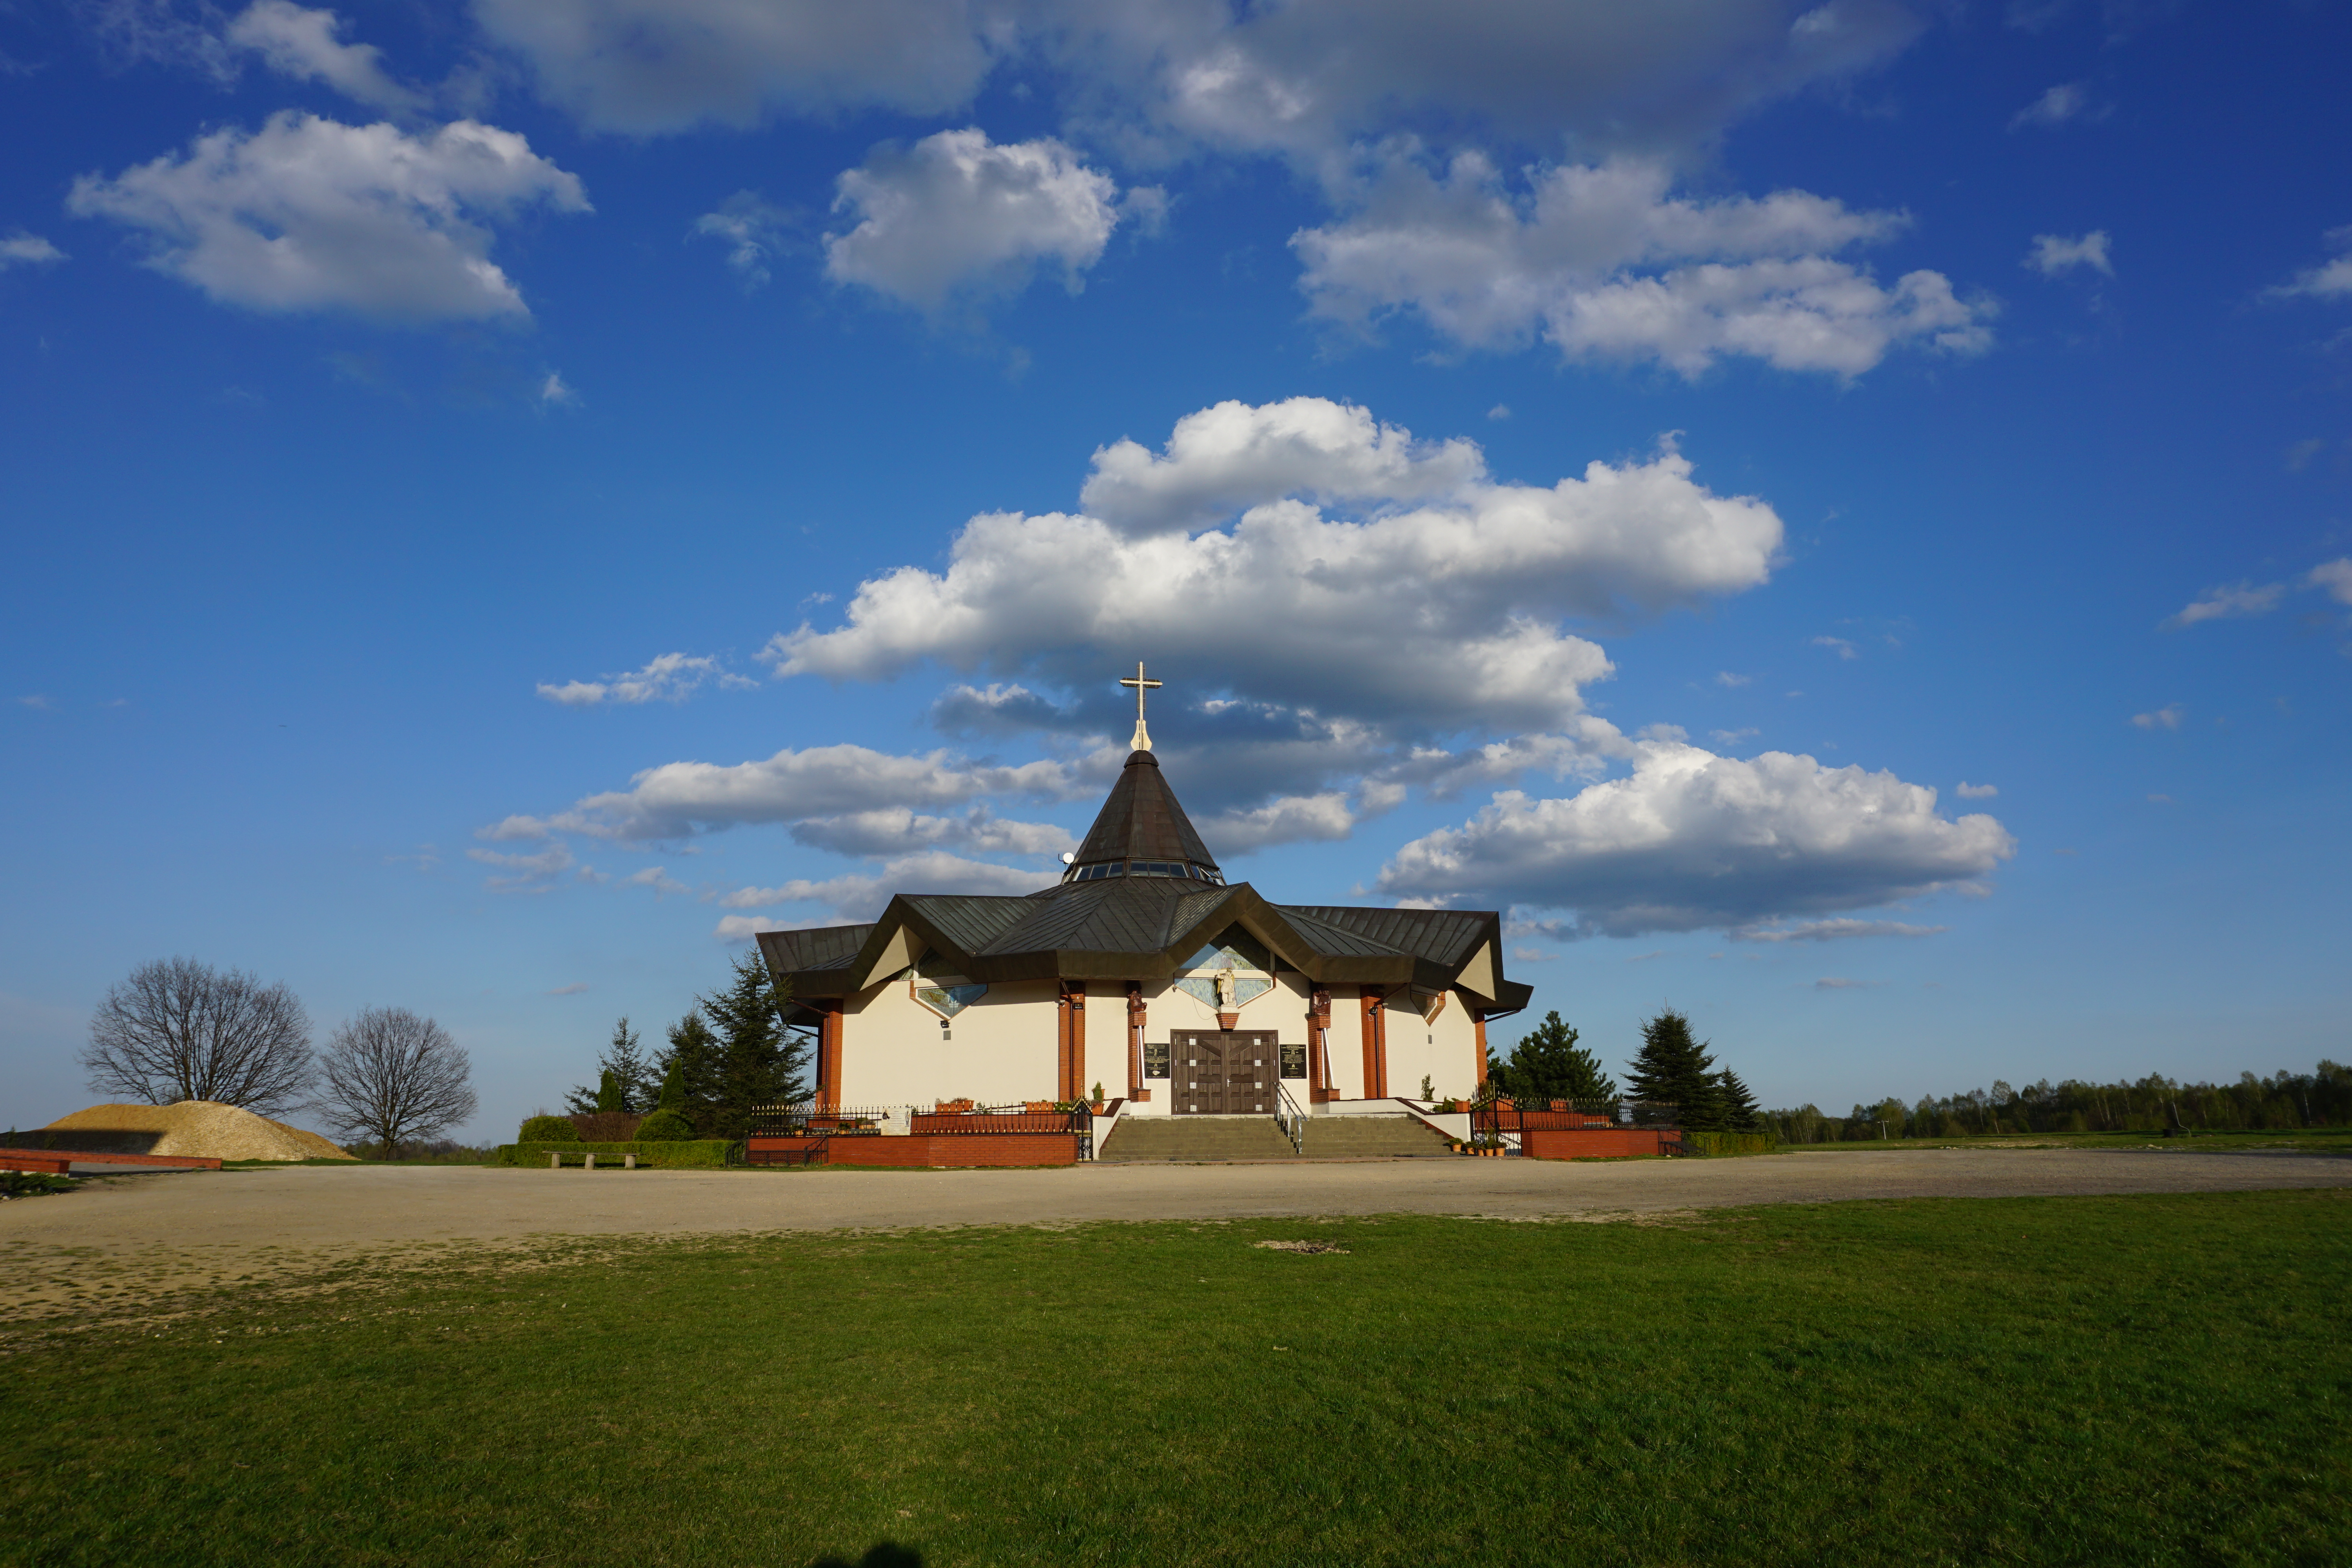
sky, cloud, nature, field, grassland, rural area, farm, tree, meadow, house, grass, estate, morning, home, daytime, landscape, meteorological phenomenon, prairie, farmhouse, cottage, national trust for places of historic interest or natural beauty, facade, pasture, cumulus, plant